Soviet occupation of Bessarabia and Northern Bukovina

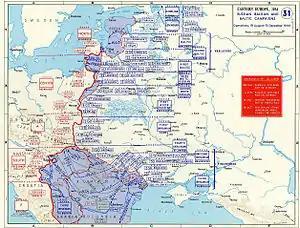
Soviet Operations 19 August to 31 December 1944

In the context of increasing antisemitism within the country during the late 1930s, the Antonescu government officially adopted a narrative of Jewish Bolshevism, declaring Jews responsible for Romania's territorial losses during the summer of 1940. Thus, after the reconquest in July 1941, in a coordinated effort with Germany, the Romanian government embarked on a campaign to "cleanse" the recaptured territories, engaging in the mass deportation and murder of the remaining Jews in Bukovina and Bessarabia who hadn't fled further into the Soviet Union. In 1941 alone, between 45,000 and 60,000 Jews within these territories were killed by Romanian and German forces. The survivors were quickly rounded up into ghettos, and of these between 154,449 and 170,737 were deported to Transnistria—by 16 September 1943, only 49,927 were still alive. By 1944, only 19,475 Jews in Bukovina and Dorohoi County had avoided being deported, most of them in Cernăuți. Romanian gendarmerie units, alongside German troops and local militias, also carried out the destruction of the Jewish community in Transnistria, murdering between 115,000 and 180,000 people.